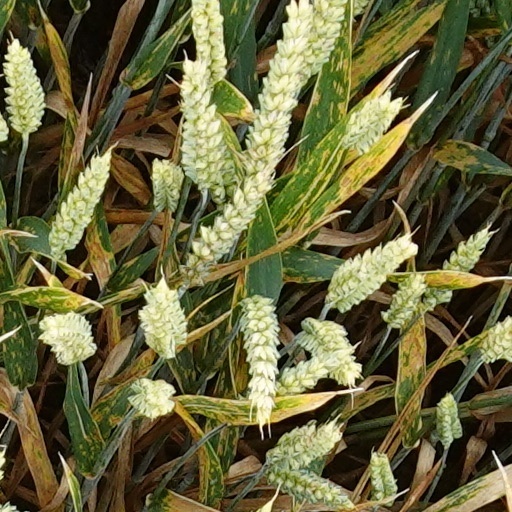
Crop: wheat